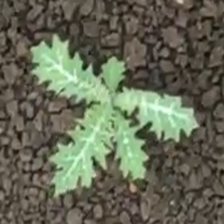
Weed species: Bilayat_(Mexicana_Argemone)